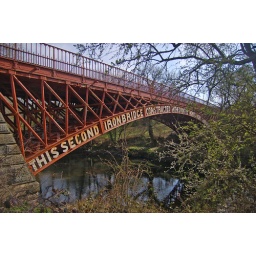
This little known bridge over the Severn is a classic. Good swimming in the river here too!